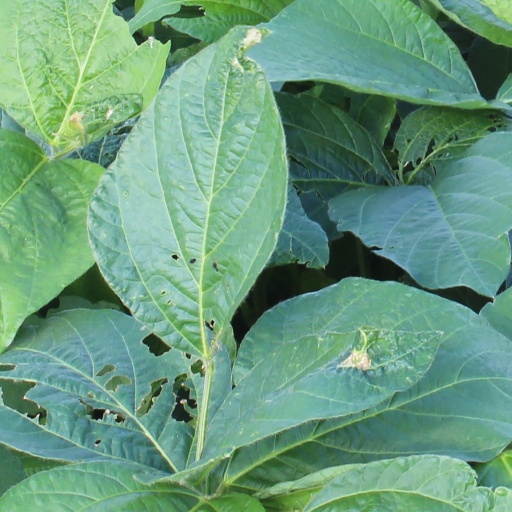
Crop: soybean